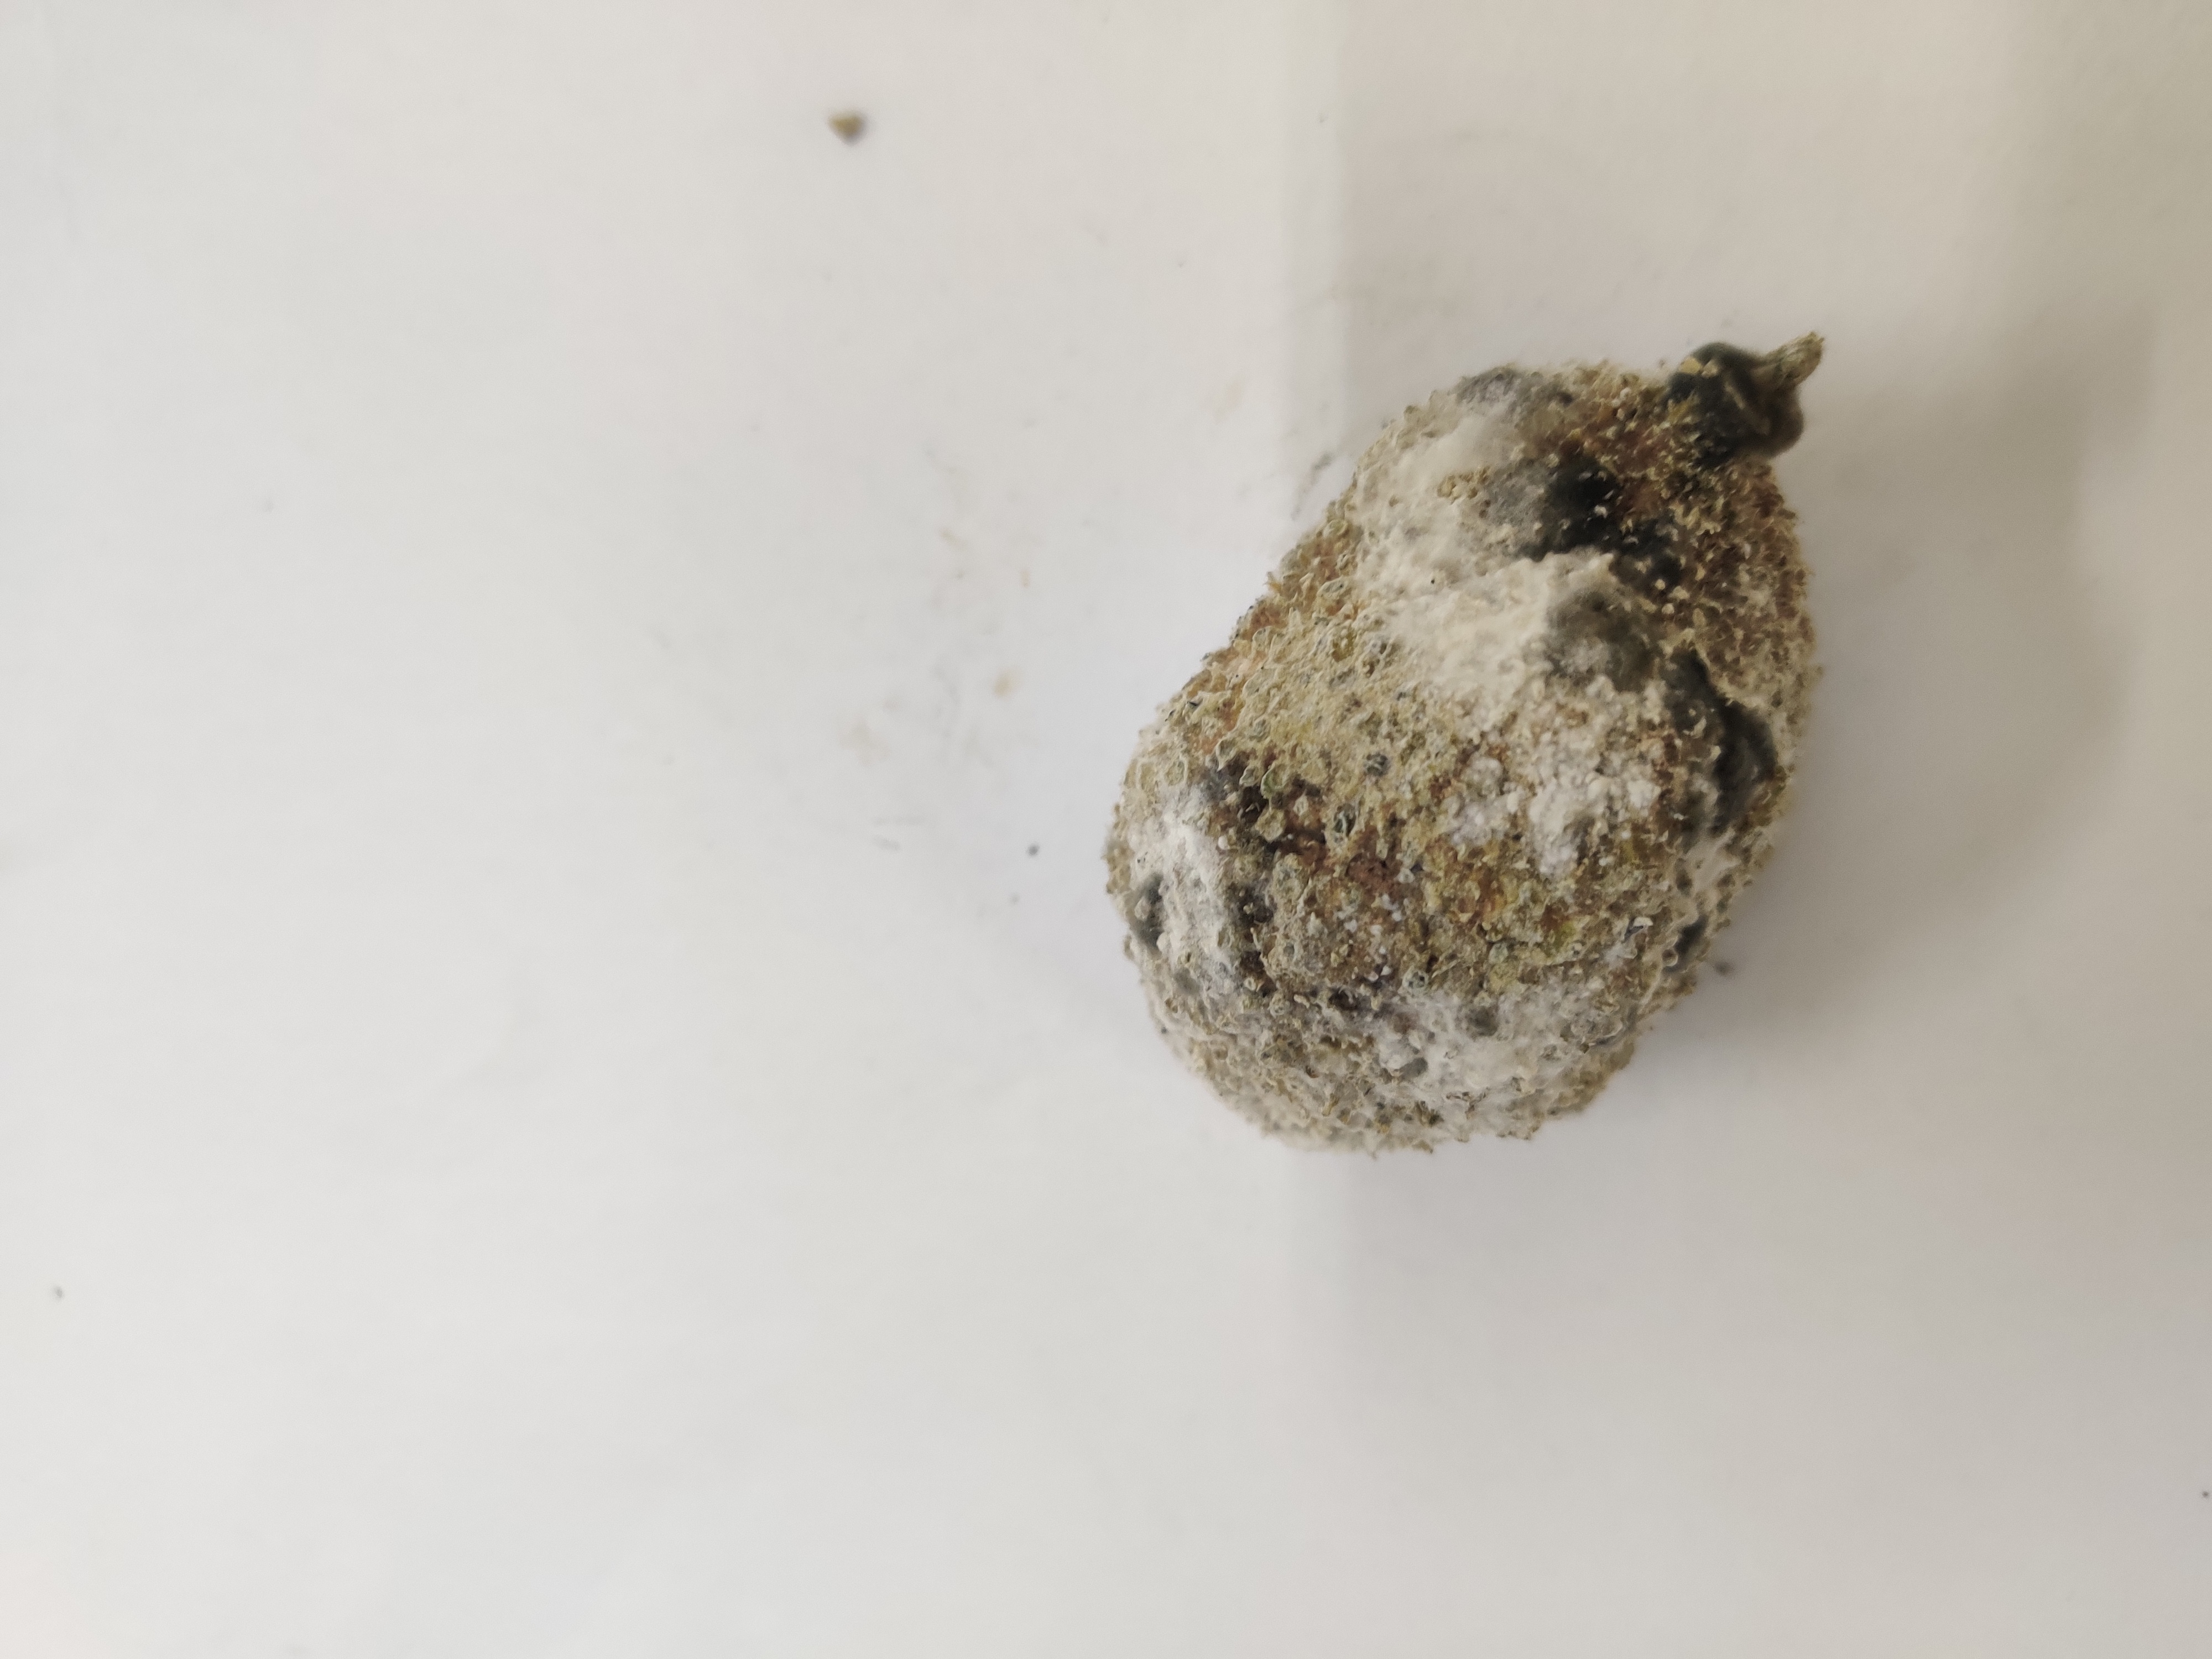
Crop: Spiny Gourd
Condition: Damaged